Keith B. Alexander

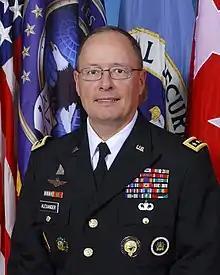
Official portrait, 2013

Keith Brian Alexander (born 2 December 1951) is a retired four-star general of the United States Army, who served as director of the National Security Agency, chief of the Central Security Service, and commander of the United States Cyber Command. He previously served as Deputy Chief of Staff, G-2 (Intelligence), United States Army from 2003 to 2005. He assumed the positions of Director of the National Security Agency and Chief of the Central Security Service on 1 August 2005, and the additional duties as Commander United States Cyber Command on 21 May 2010.